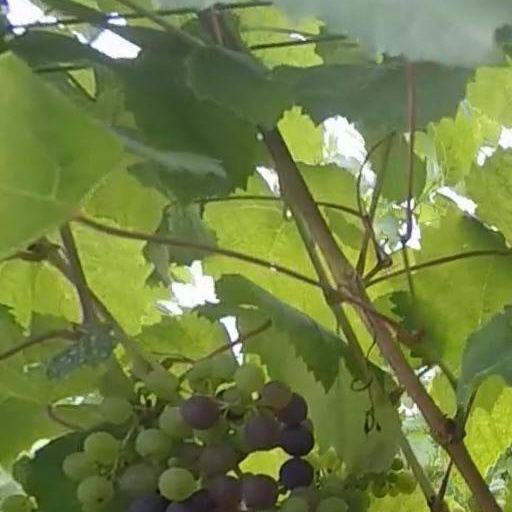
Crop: grape